Kelly and Me

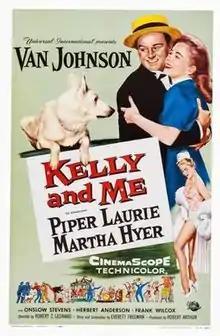
Theatrical release poster

Kelly and Me is a 1957 American comedy film directed by Robert Z. Leonard and written by Everett Freeman. The film stars Van Johnson, Piper Laurie, Martha Hyer, Onslow Stevens, Herbert Anderson, Douglas Fowley and Frank Wilcox. The film was released on April 10, 1957, by Universal Pictures.